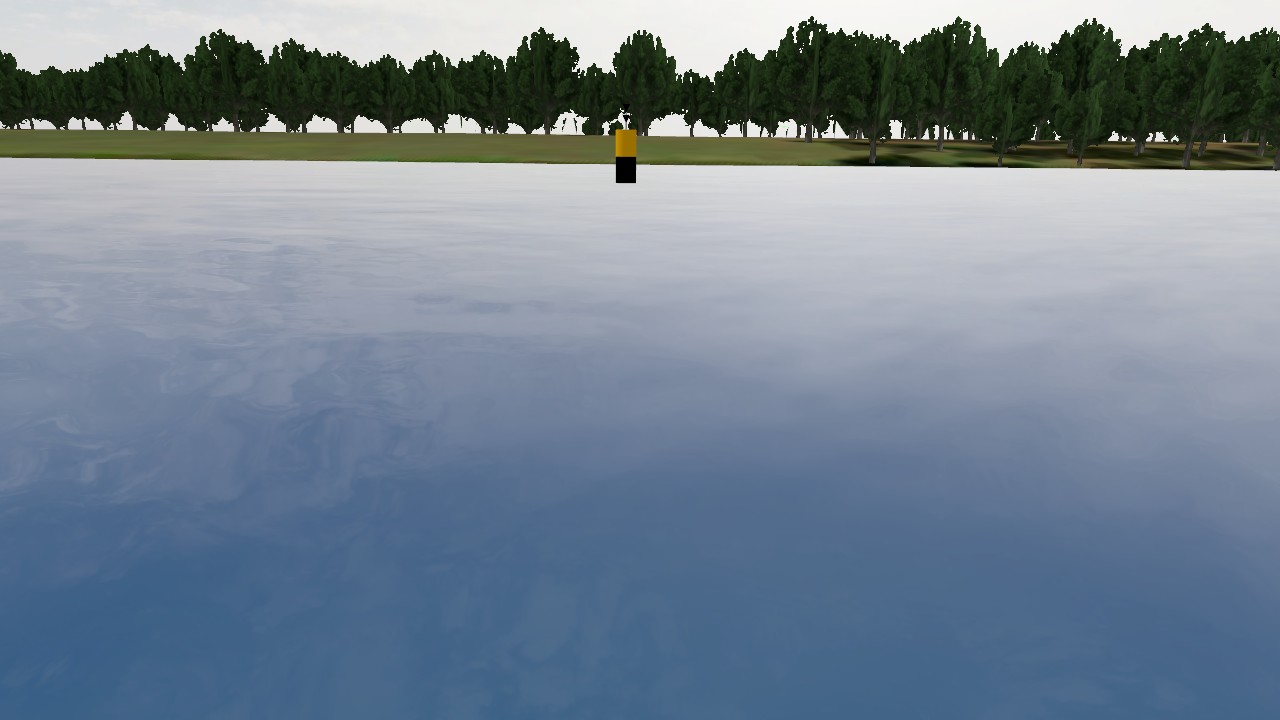
Label: cardinal_south
Descriptions: yellow over black, two bands ||| yellow-black horizontal stripes, 2 horizontal bands ||| looks like two inverted triangles in 2D image